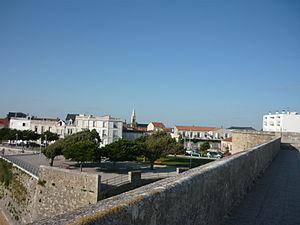
Vue sur la ville de Fouras depuis le site du Donjon (17).
Fouras est une commune du Sud-Ouest de la France située dans le département de la Charente-Maritime. Ses habitants sont appelés les Fourasins et les Fourasines.
L'Aunis est une région naturelle, assez fortement individualisée, située dans le nord-ouest du département de la Charente-Maritime.